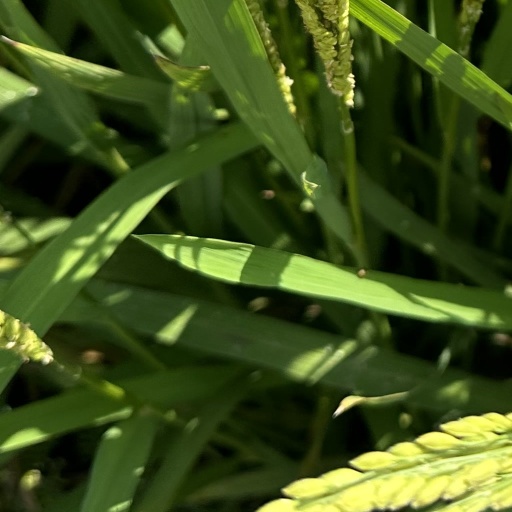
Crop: rice